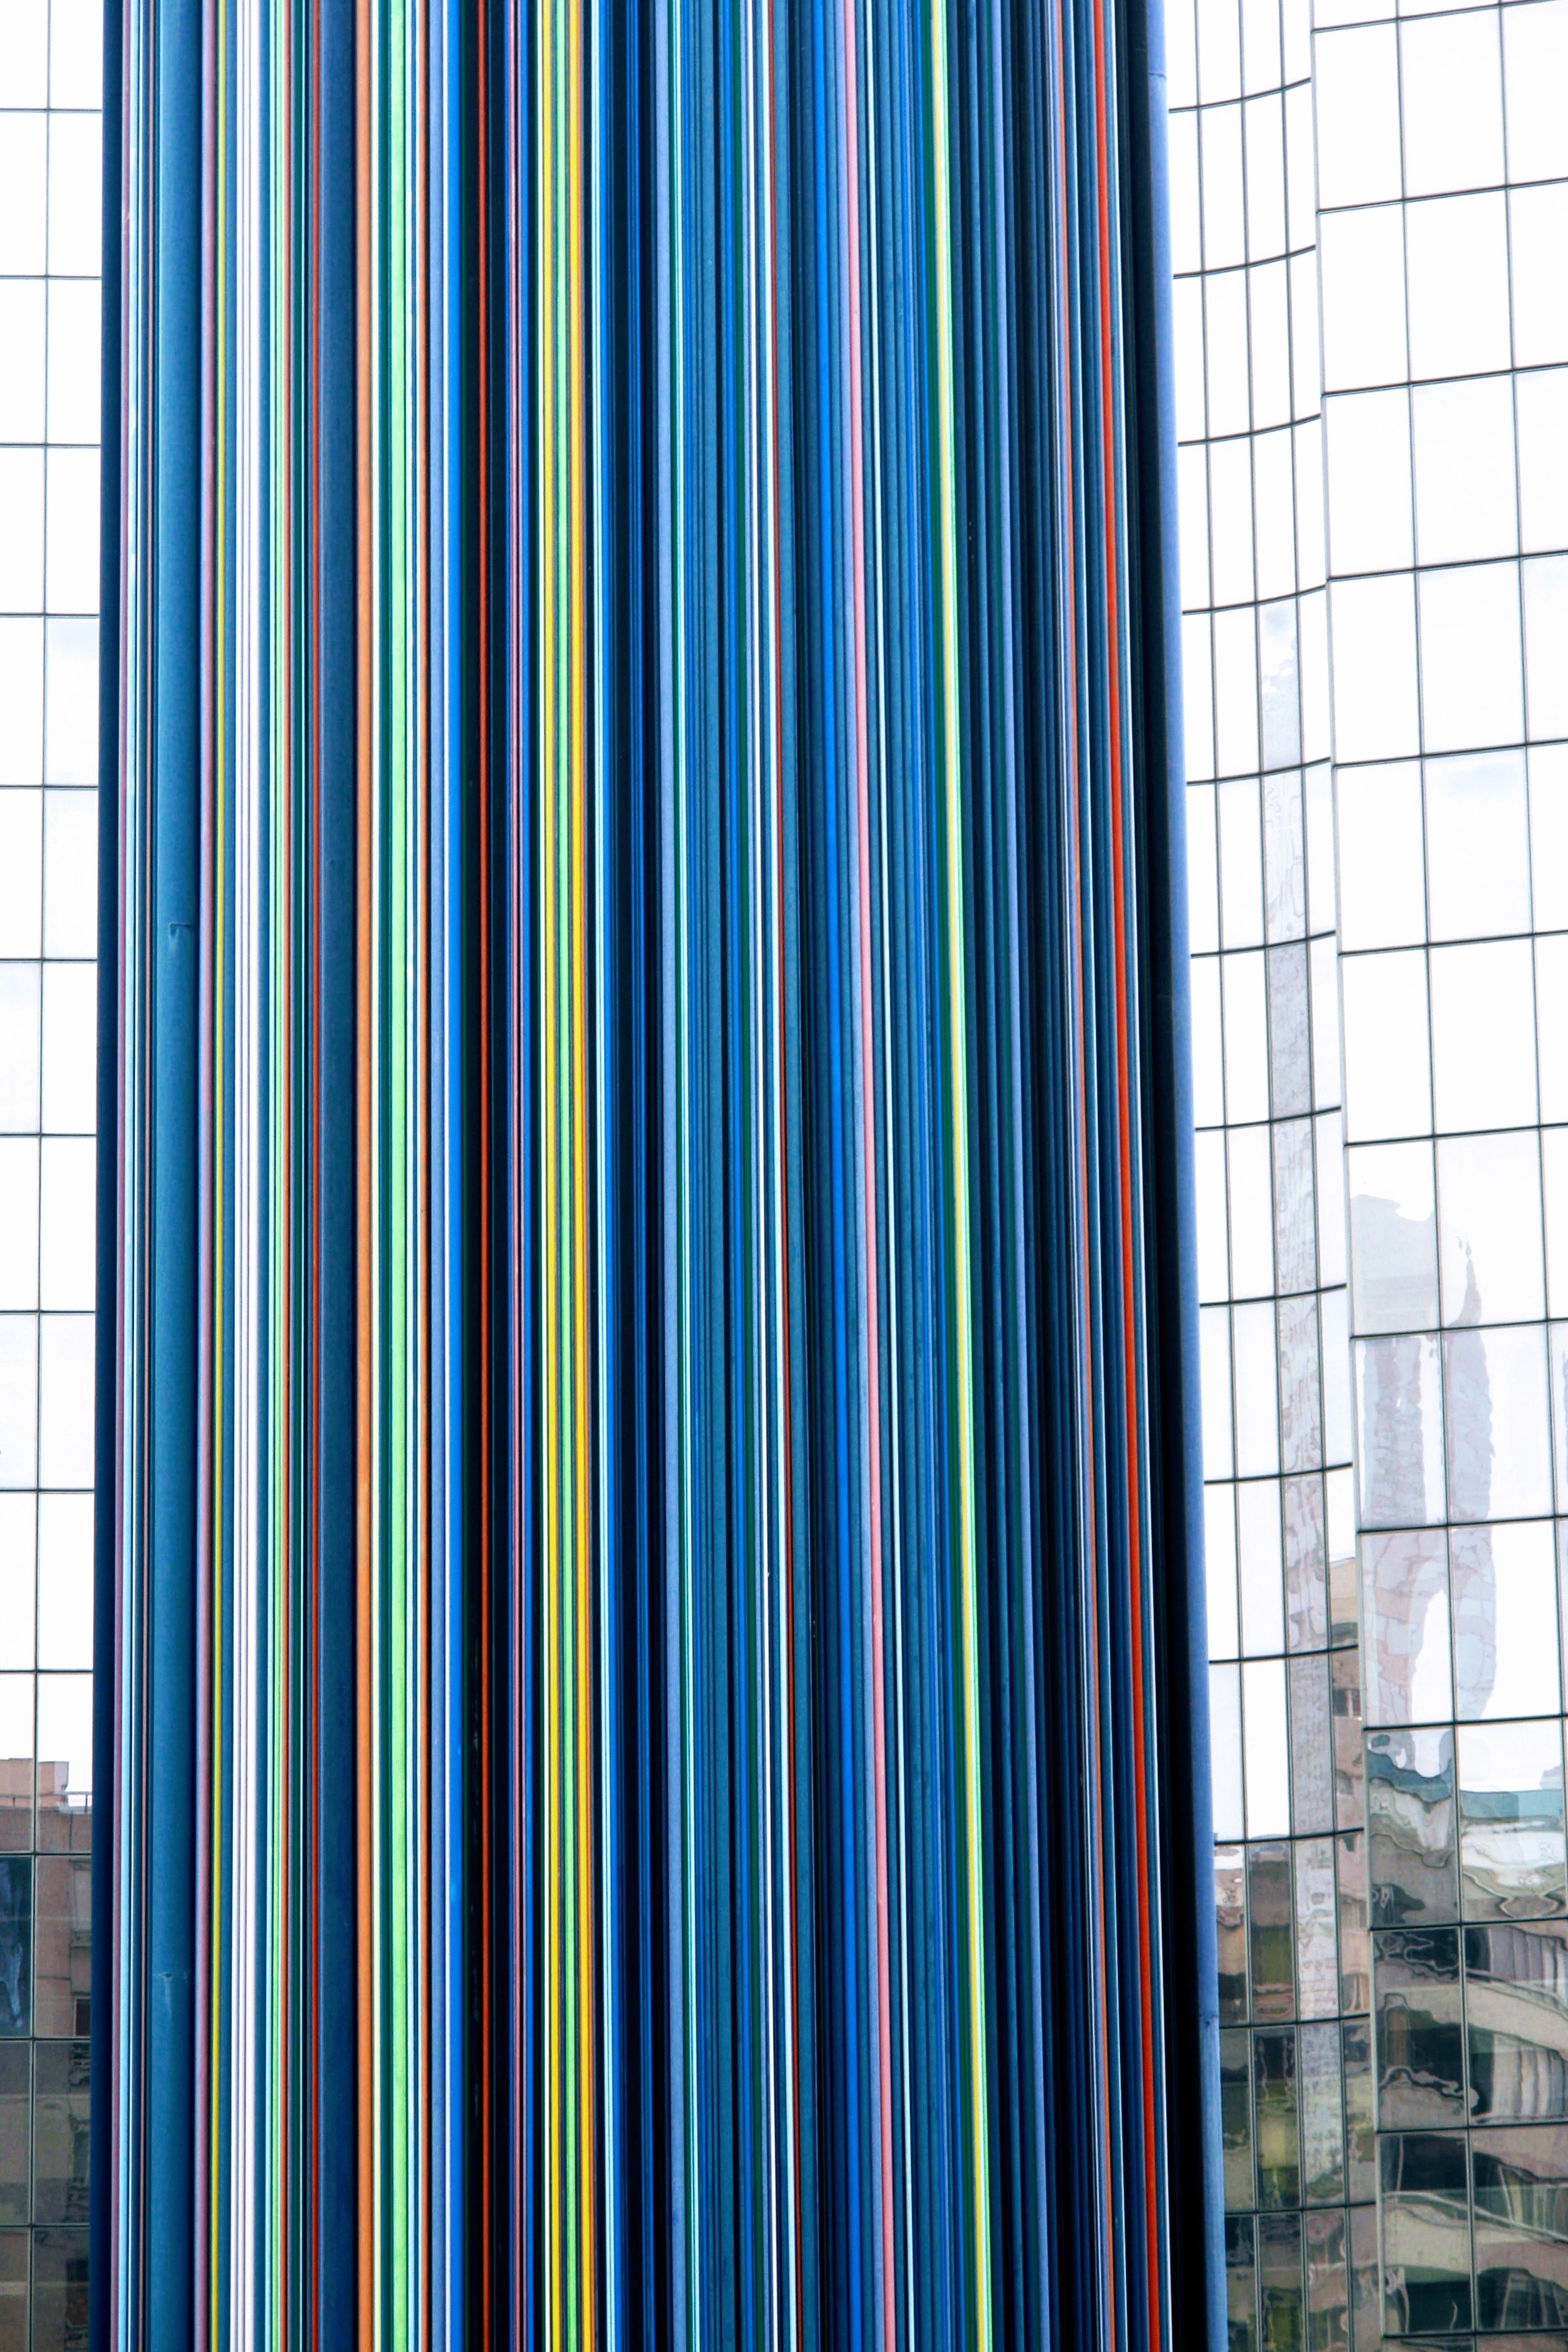
architecture, window, paris, france, pattern, line, curtain, facade, blue, material, interior design, textile, design, la defense, window covering, window treatment